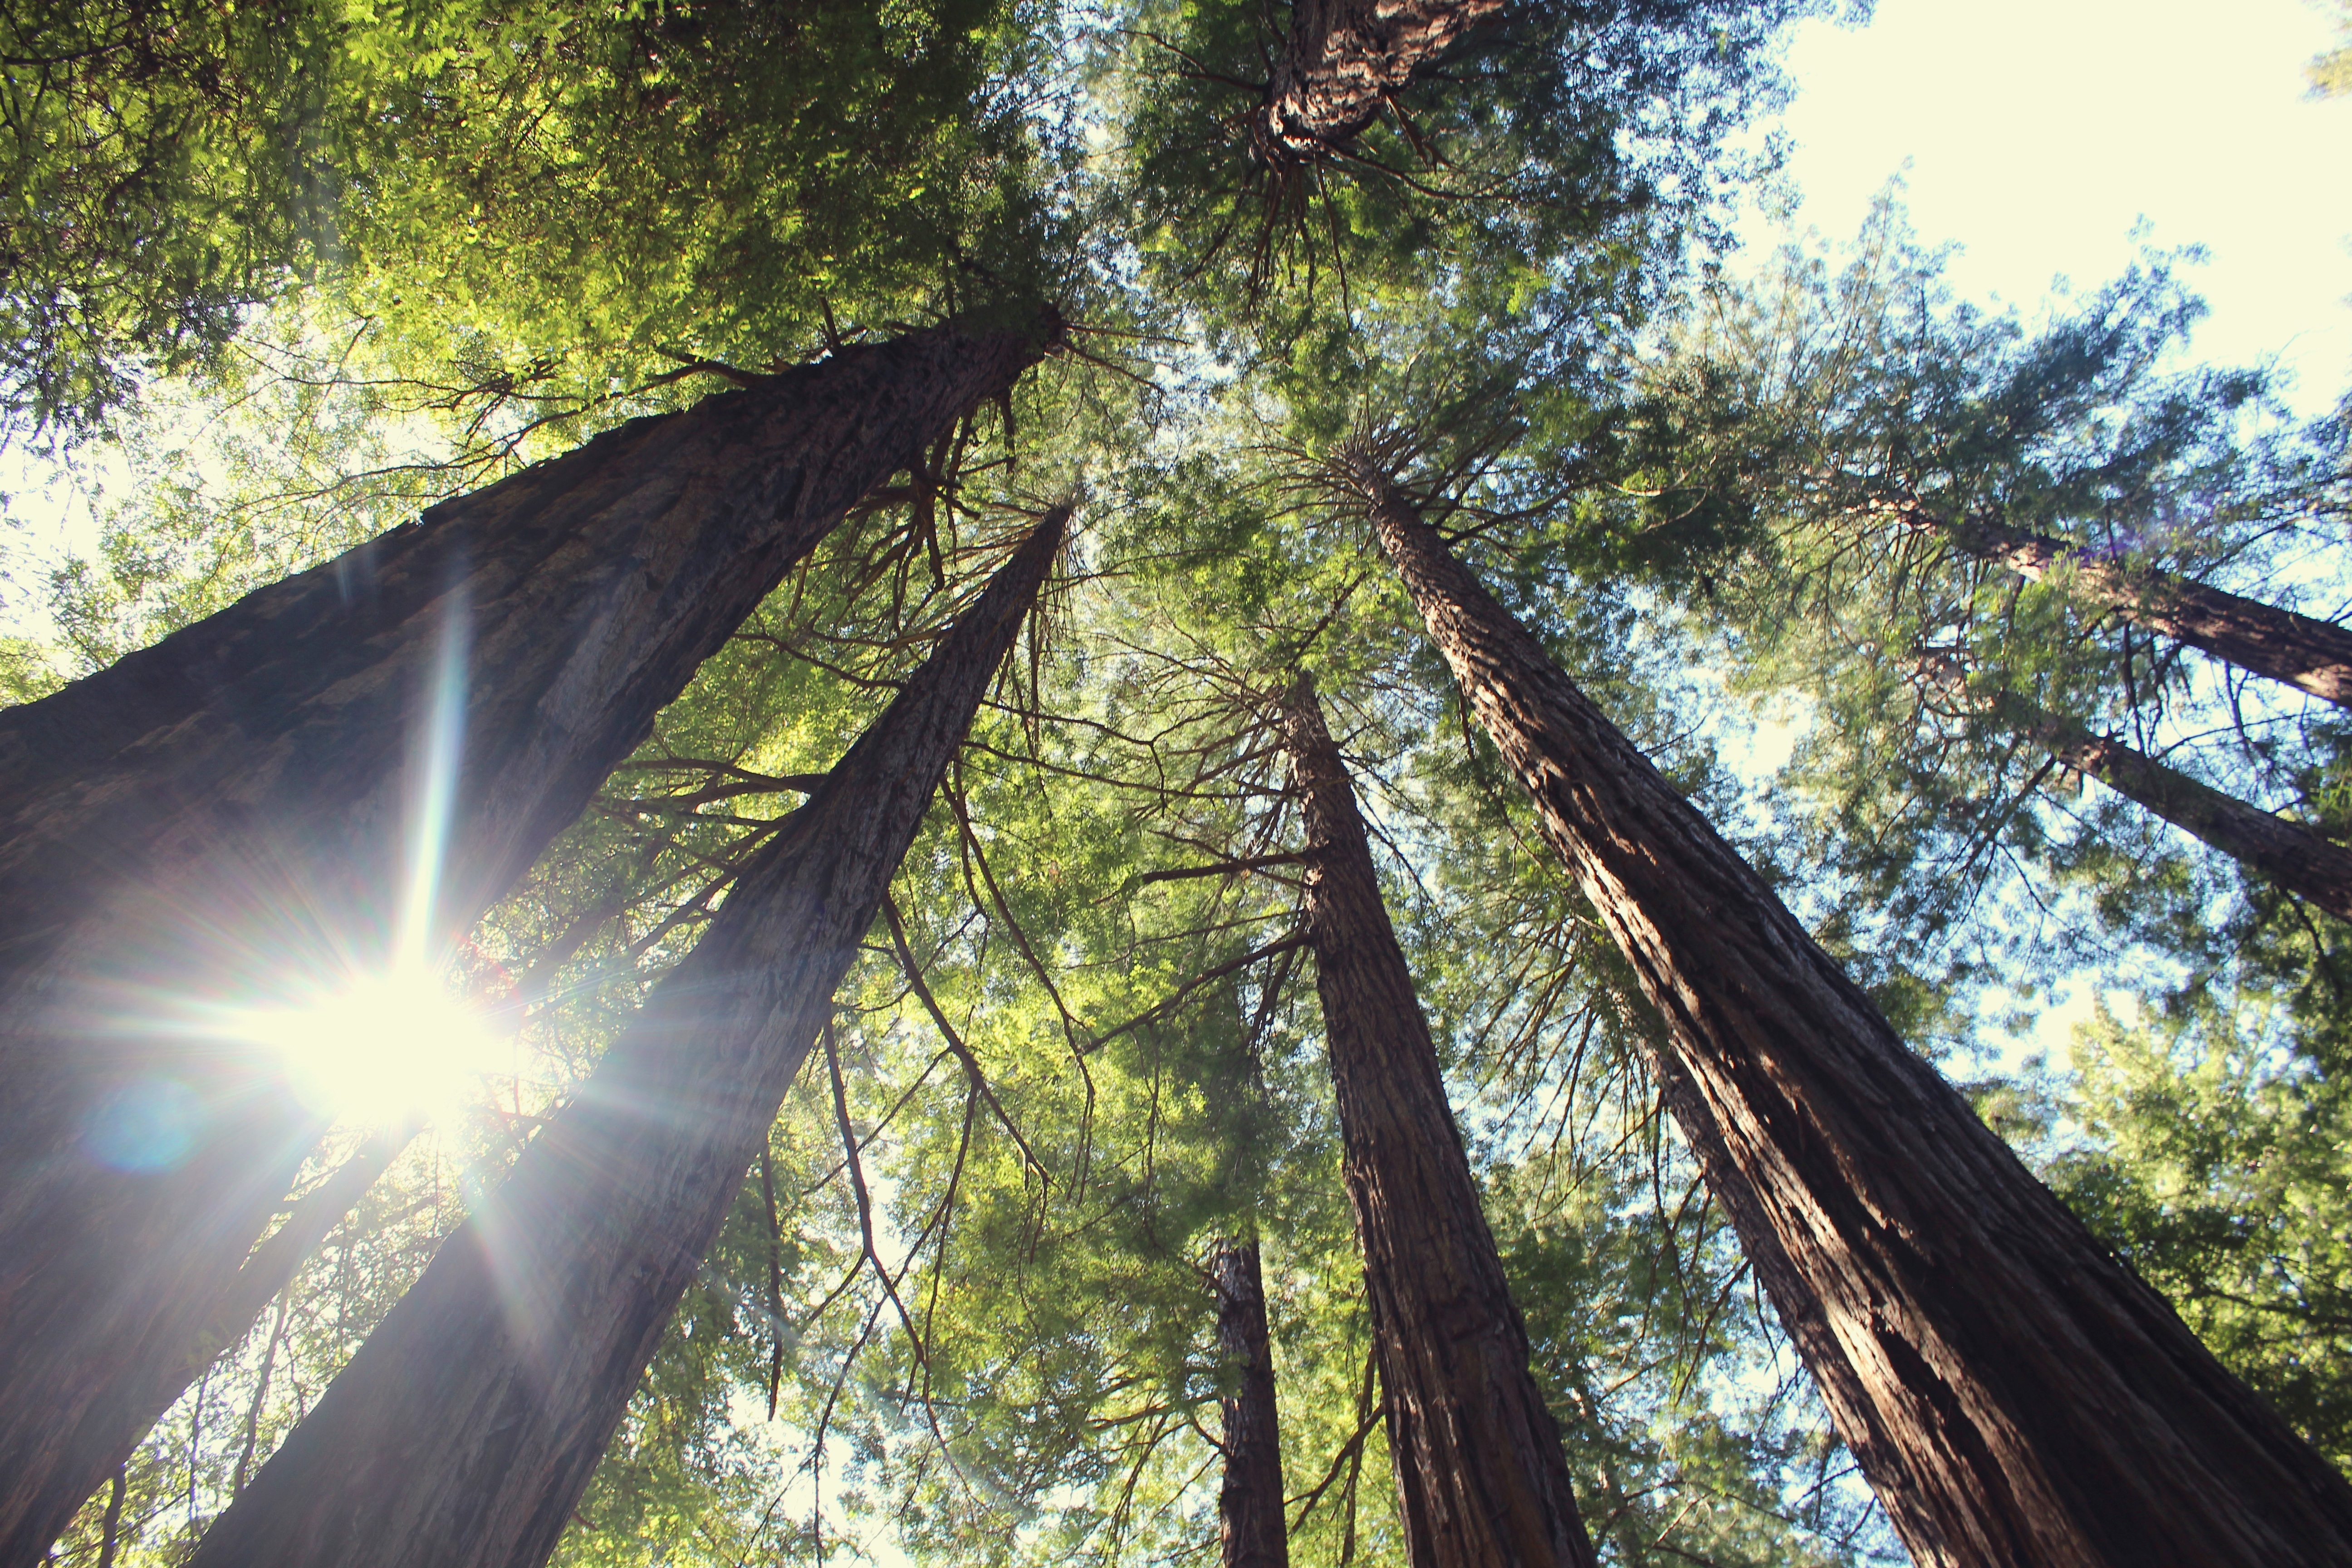
tree, nature, forest, branch, plant, sunlight, leaf, green, jungle, evergreen, trees, outdoors, rainforest, vertical, woodland, habitat, natural environment, woody plant